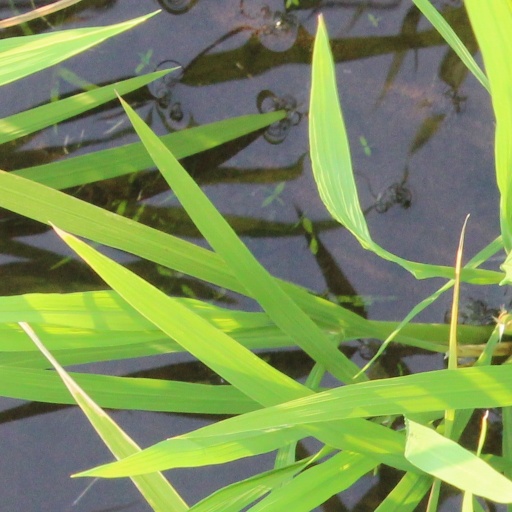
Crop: rice